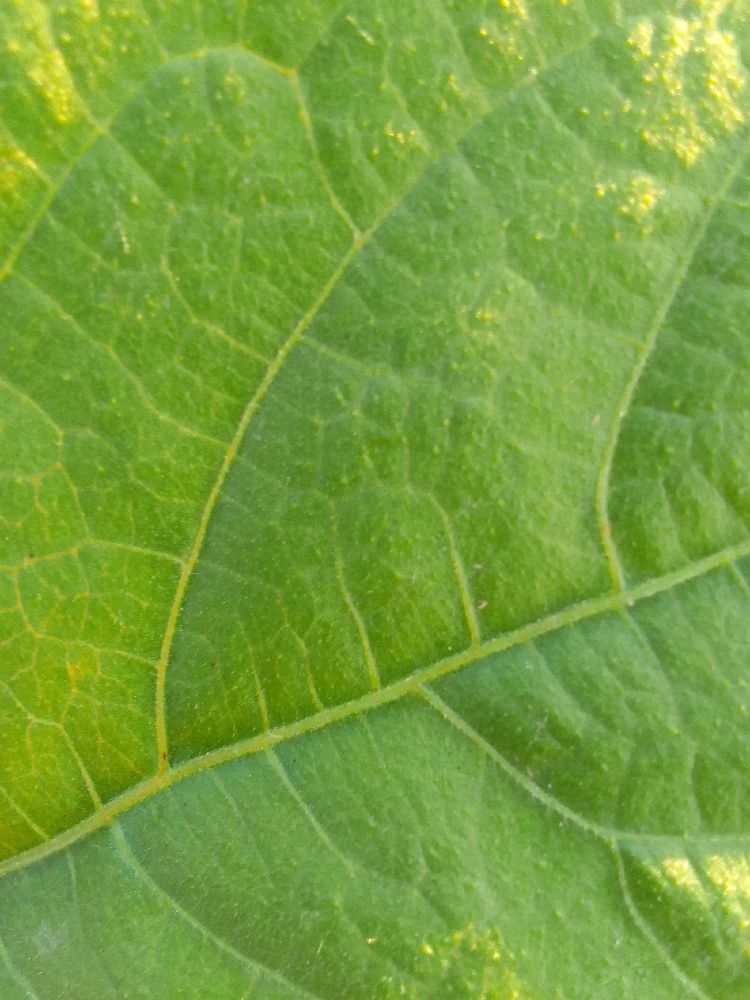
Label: healthy